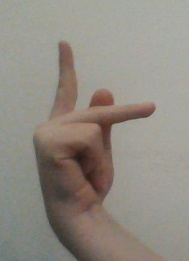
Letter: dha